Chicopee, Massachusetts

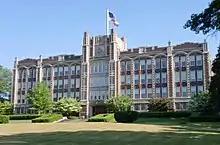
The former Chicopee High School, now the DuPont Memorial Middle School serving grades 6 through 8

During the late nineteenth century, Chicopee Falls became a major manufacturing center of bicycles. The town was the site of at least two bicycle factories: The Overman Wheel Company (1882 to about 1899), and the Spalding sporting goods company.